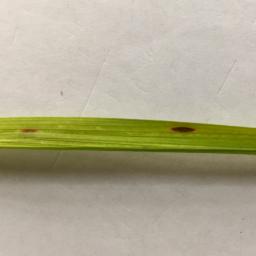
Label: Rice___Brown_Spot